Moldovenism

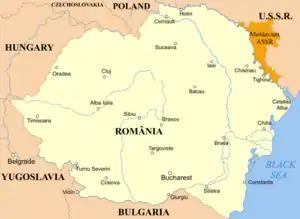
The 1920s map of Romania (includes Bessarabia). East of it, within the Soviet Union, the Moldavian ASSR (1924–1940) (within the territories of what is now Ukraine and Transnistria) was created.

In the 1920s, there was a dispute among the Soviet linguists between supporters ("Romanizators" or "Romanists") and opponents ("autochthonists", Russian: самобытники) of the convergence of the Moldavian and Romanian.